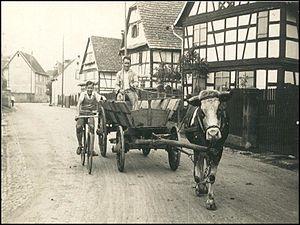
Moyen de transport de l'époque (boeuf et charrette)
Osthouse est une commune française située dans le département du Bas-Rhin, en région Grand Est.